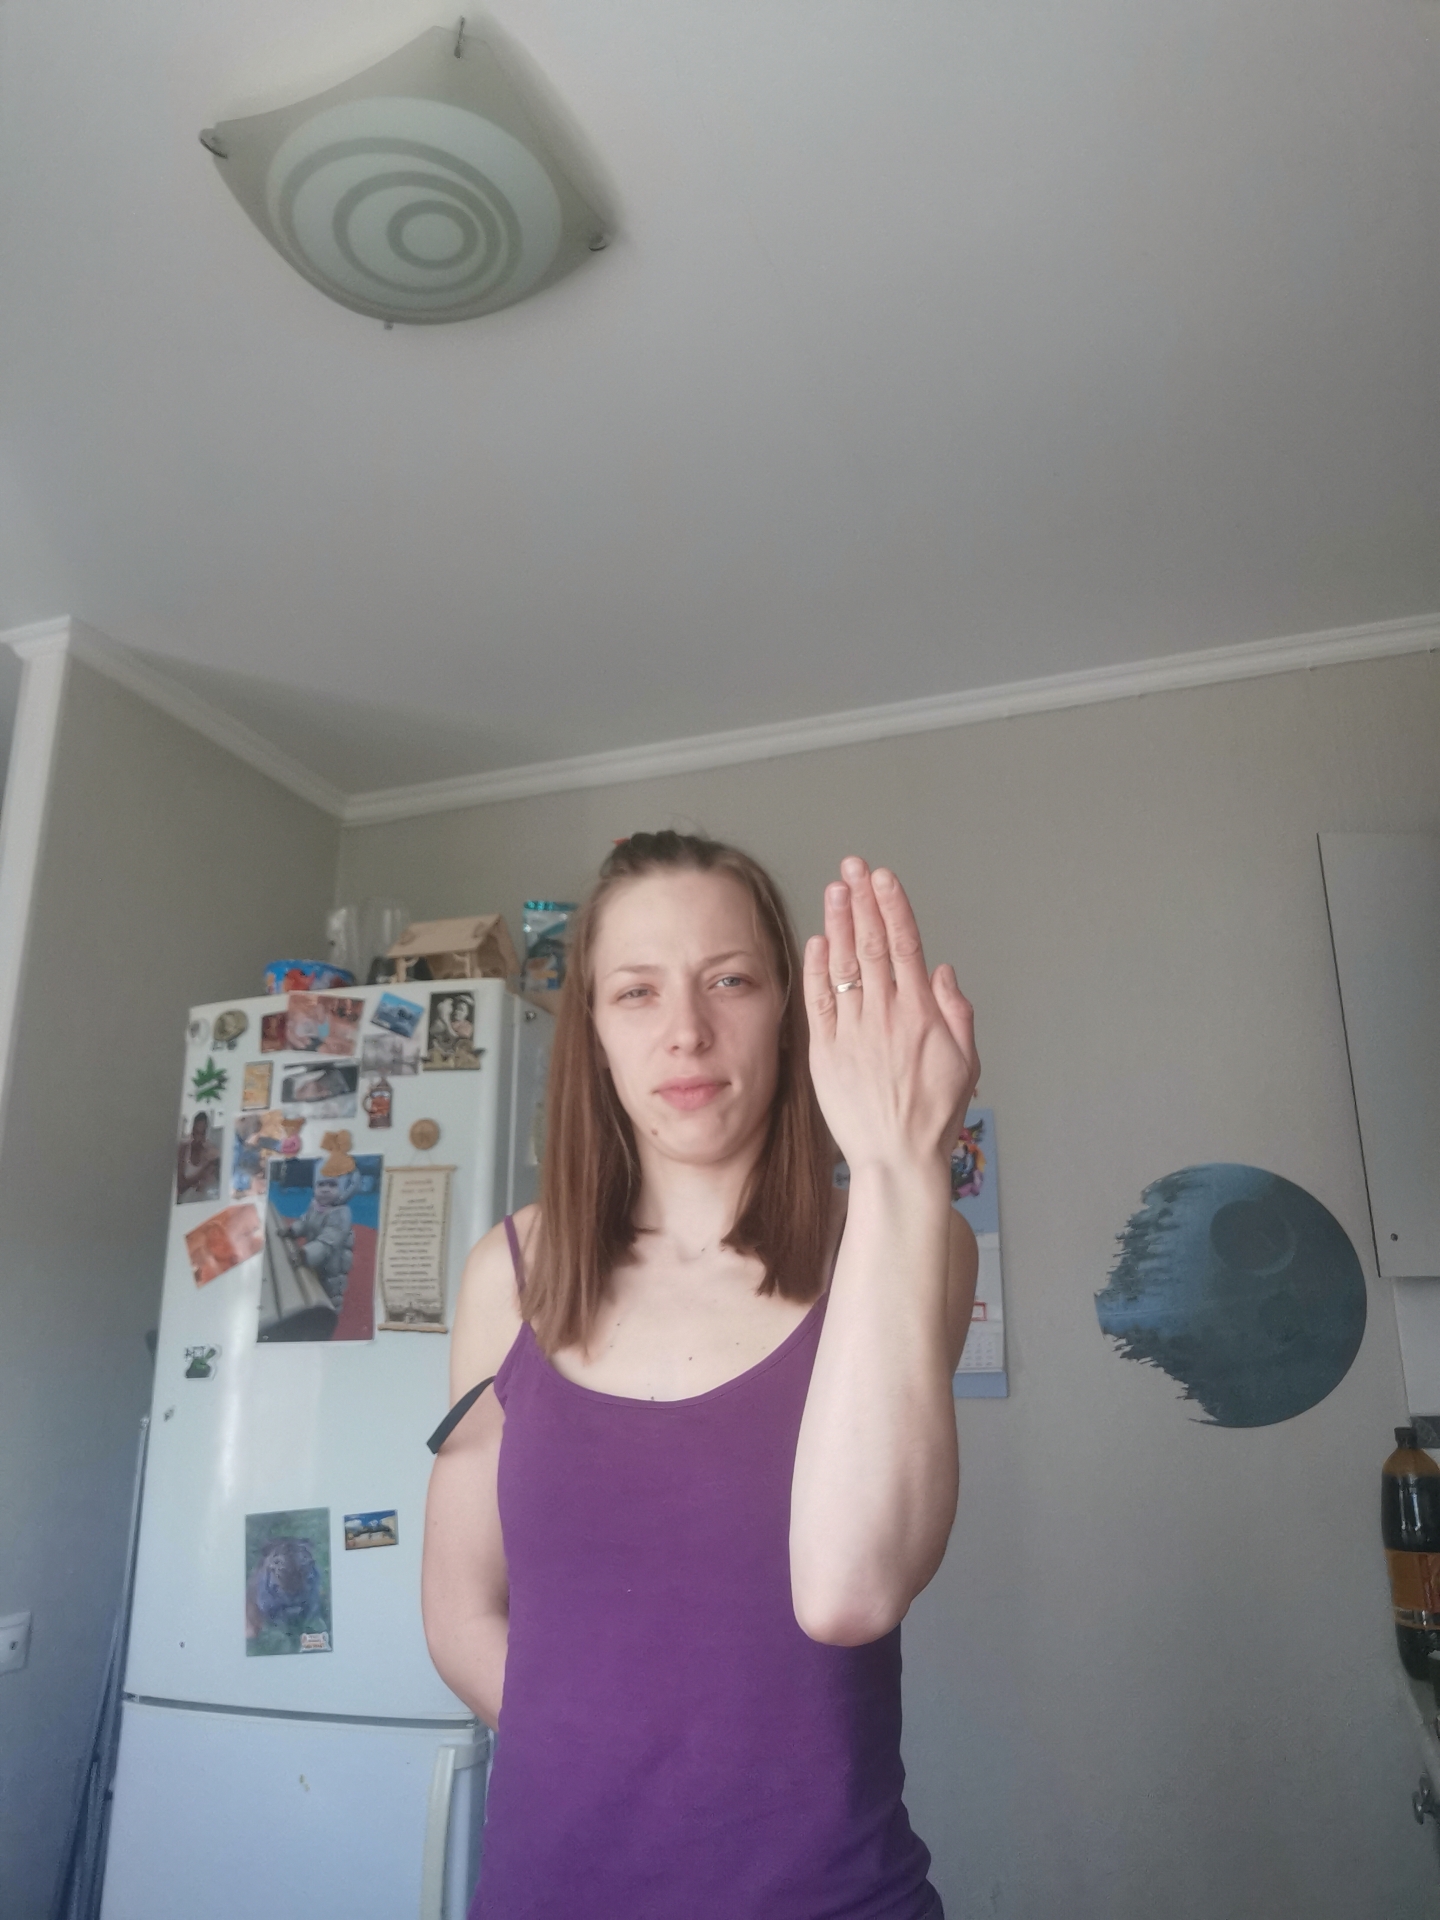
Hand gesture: stop_inverted